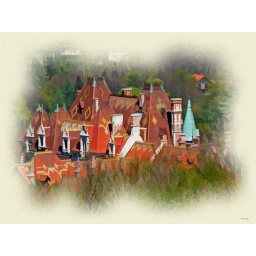
The castle Rothschild lies in Hinterleiten in Lower Austrian municipality Reichenau. The second name for this building is castle Hinterleiten.